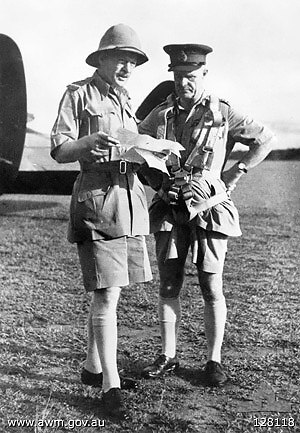
Archibald Wavell / Poster under 2. Verdenskrig / Indien
Wavell (t.h.) med Brooke-Popham under 2. verdenskrig
Feltmarskal Archibald Percival Wavell, 1st Earl Wavell GCB, GCSI, GCIE, CMG, MC, PC var en britisk officer og leder af de britiske styrker i Mellemøsten under 2. Verdenskrig. Han førte de britiske tropper til sejr over italienerne blot for efterfølgende at blive besejret at det tyske Afrikakorps. Han var den næstsidste vicekonge i Indien 1943-1947.